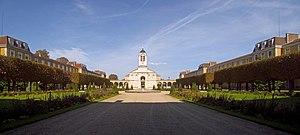
Hôpital Charles-Foix, Ivry-sur-Seine, Val-de-Marne, France. Vue panoramique de la cour principale, en regardant vers la chapelle Notre-Dame-de-l'Annonciation.
L'hôpital Charles-Foix est un hôpital de l'Assistance publique - hôpitaux de Paris situé 7 avenue de la République, à Ivry-sur-Seine.